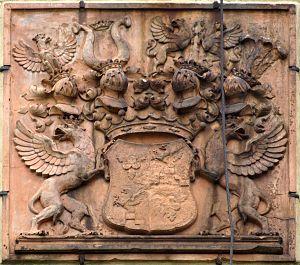
La chapelle de Steinfurth est une chapelle luthérienne-évangélique construite en style néogothique selon les plans de Friedrich August Stüler en 1858 pour servir de sépulture familiale aux comtes von Bismarck-Bohlen, après la mort de la comtesse Theodor von Bismarck-Bohlen, née Caroline von Bohlen.